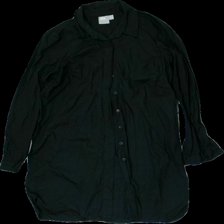
View: front
Type: Shirt
Category: Ladies
Brand: Asos
Colors: Black
Material: 100% cott
Cut: Regular, Long
Size: 36
Season: All
Price range: <50
Recommended usage: Reuse
Comment: dammig